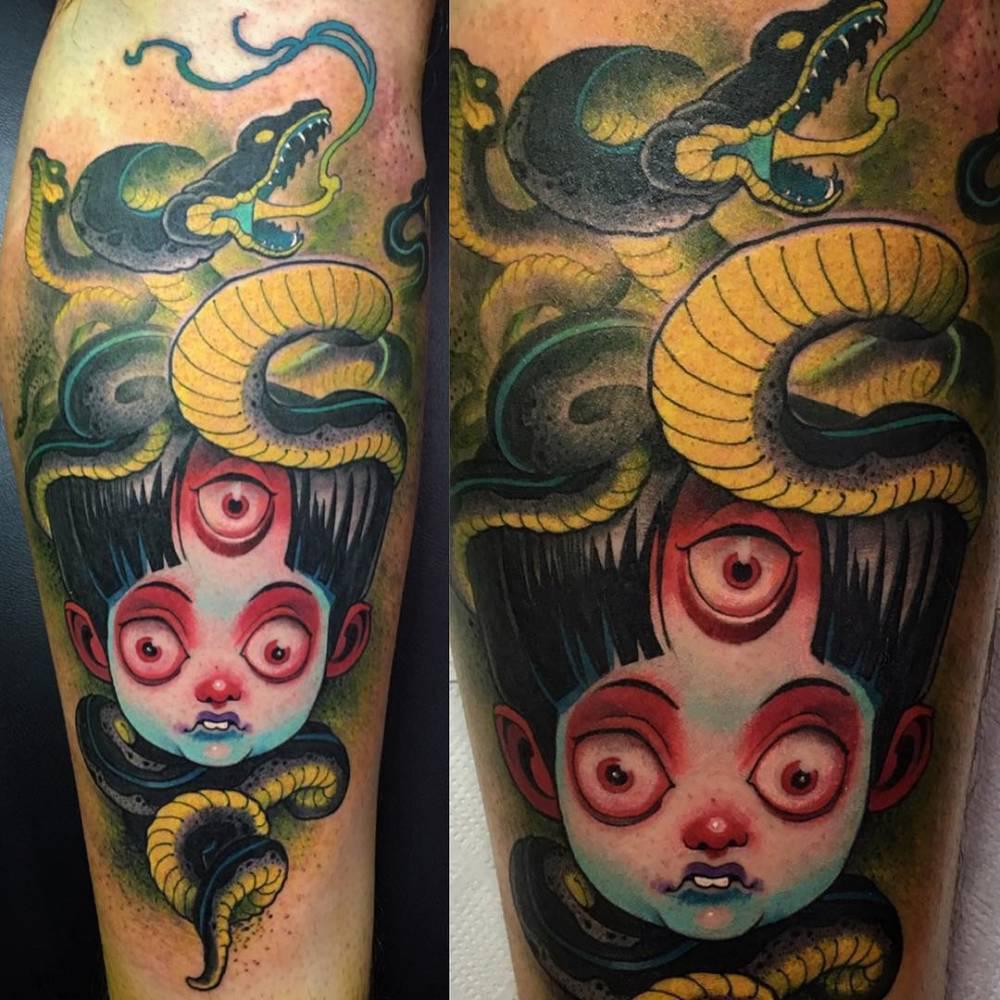
new school style tattoo on the left calf .
Relation: Visible, Story